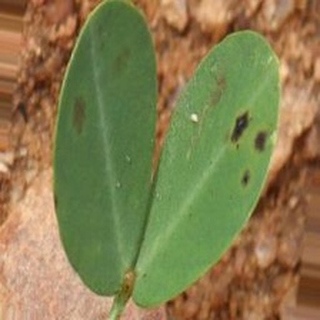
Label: groundnut_late_leaf_spot